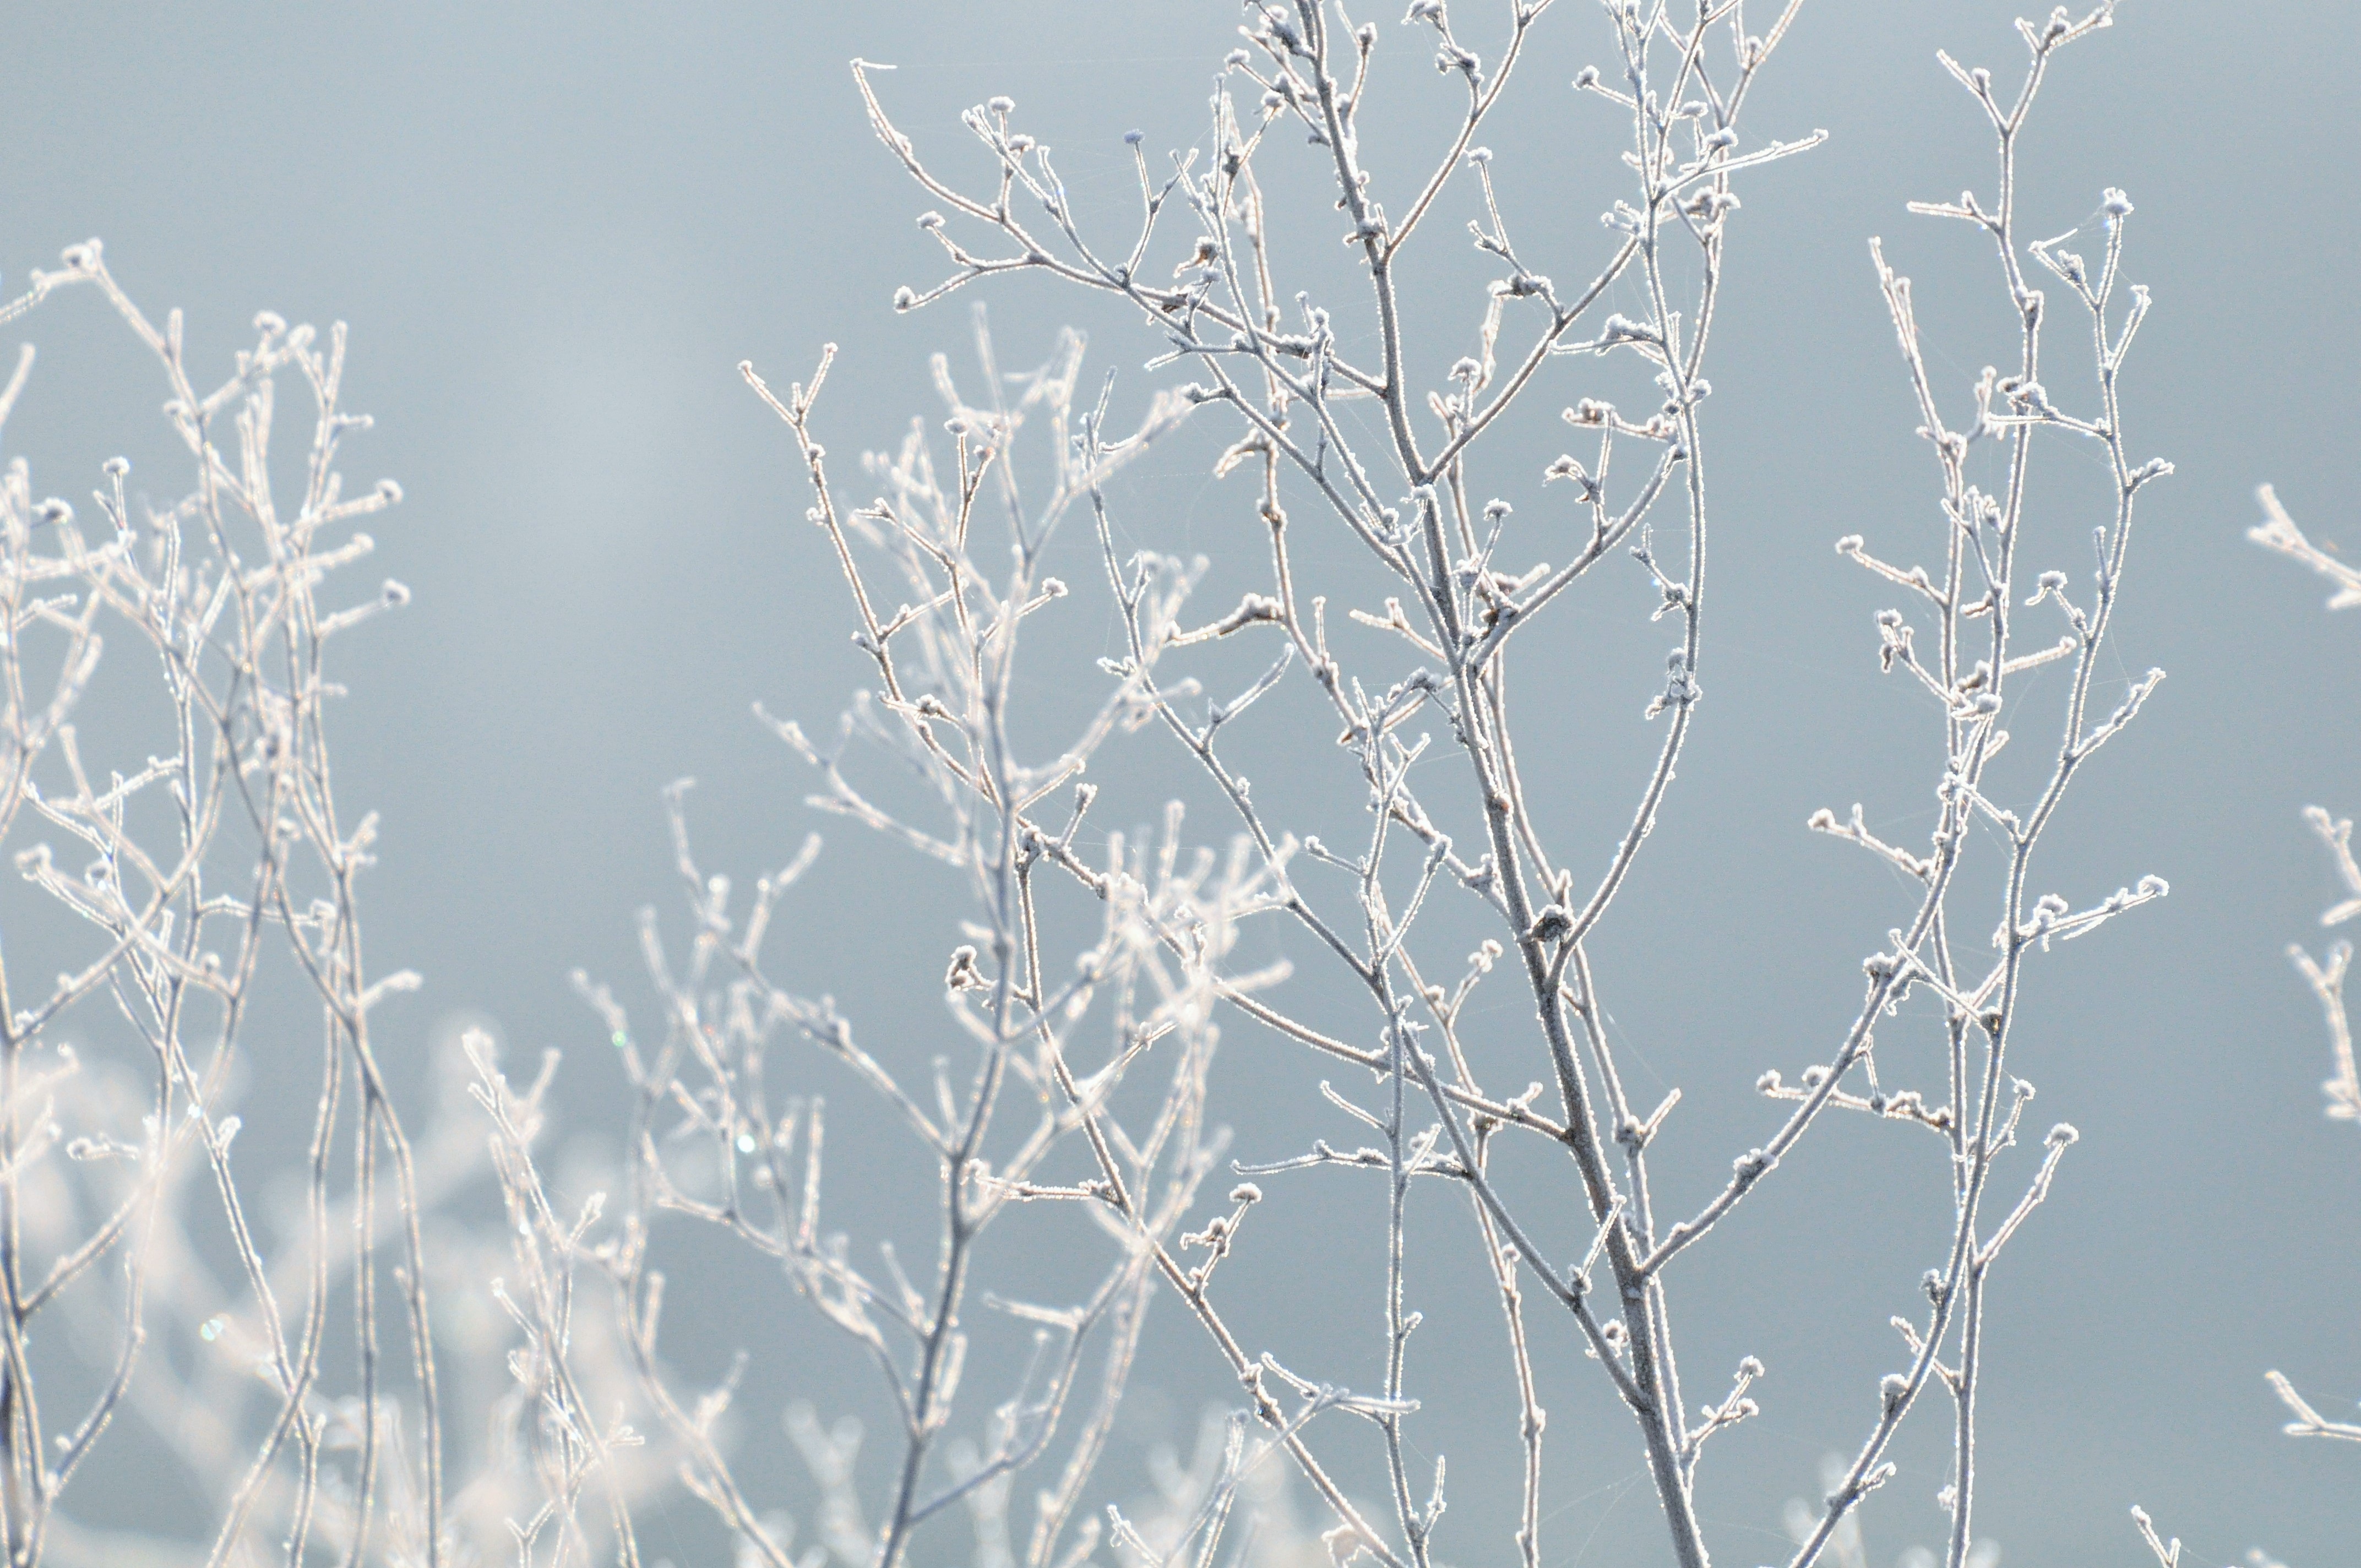
tree, nature, grass, branch, snow, winter, plant, sky, sunlight, flower, frost, ice, weather, season, plants, twig, leaves, jelly, freezing, branch jelly, grass family, plant stem